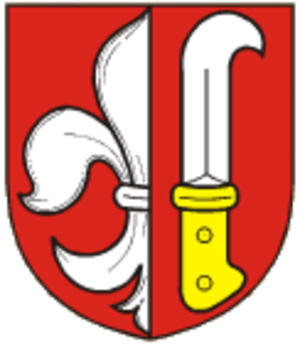
Chvalovice est une commune du district de Znojmo, dans la région de Moravie-du-Sud, en République tchèque. Sa population s'élevait à 652 habitants en 2019.